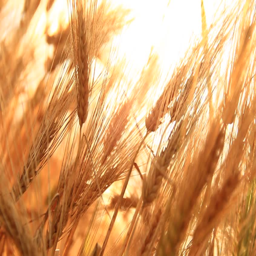
ripe barley on the field on late summer afternoon